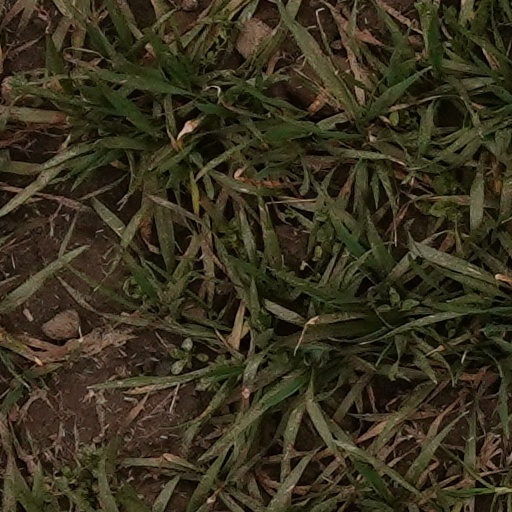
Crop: wheat